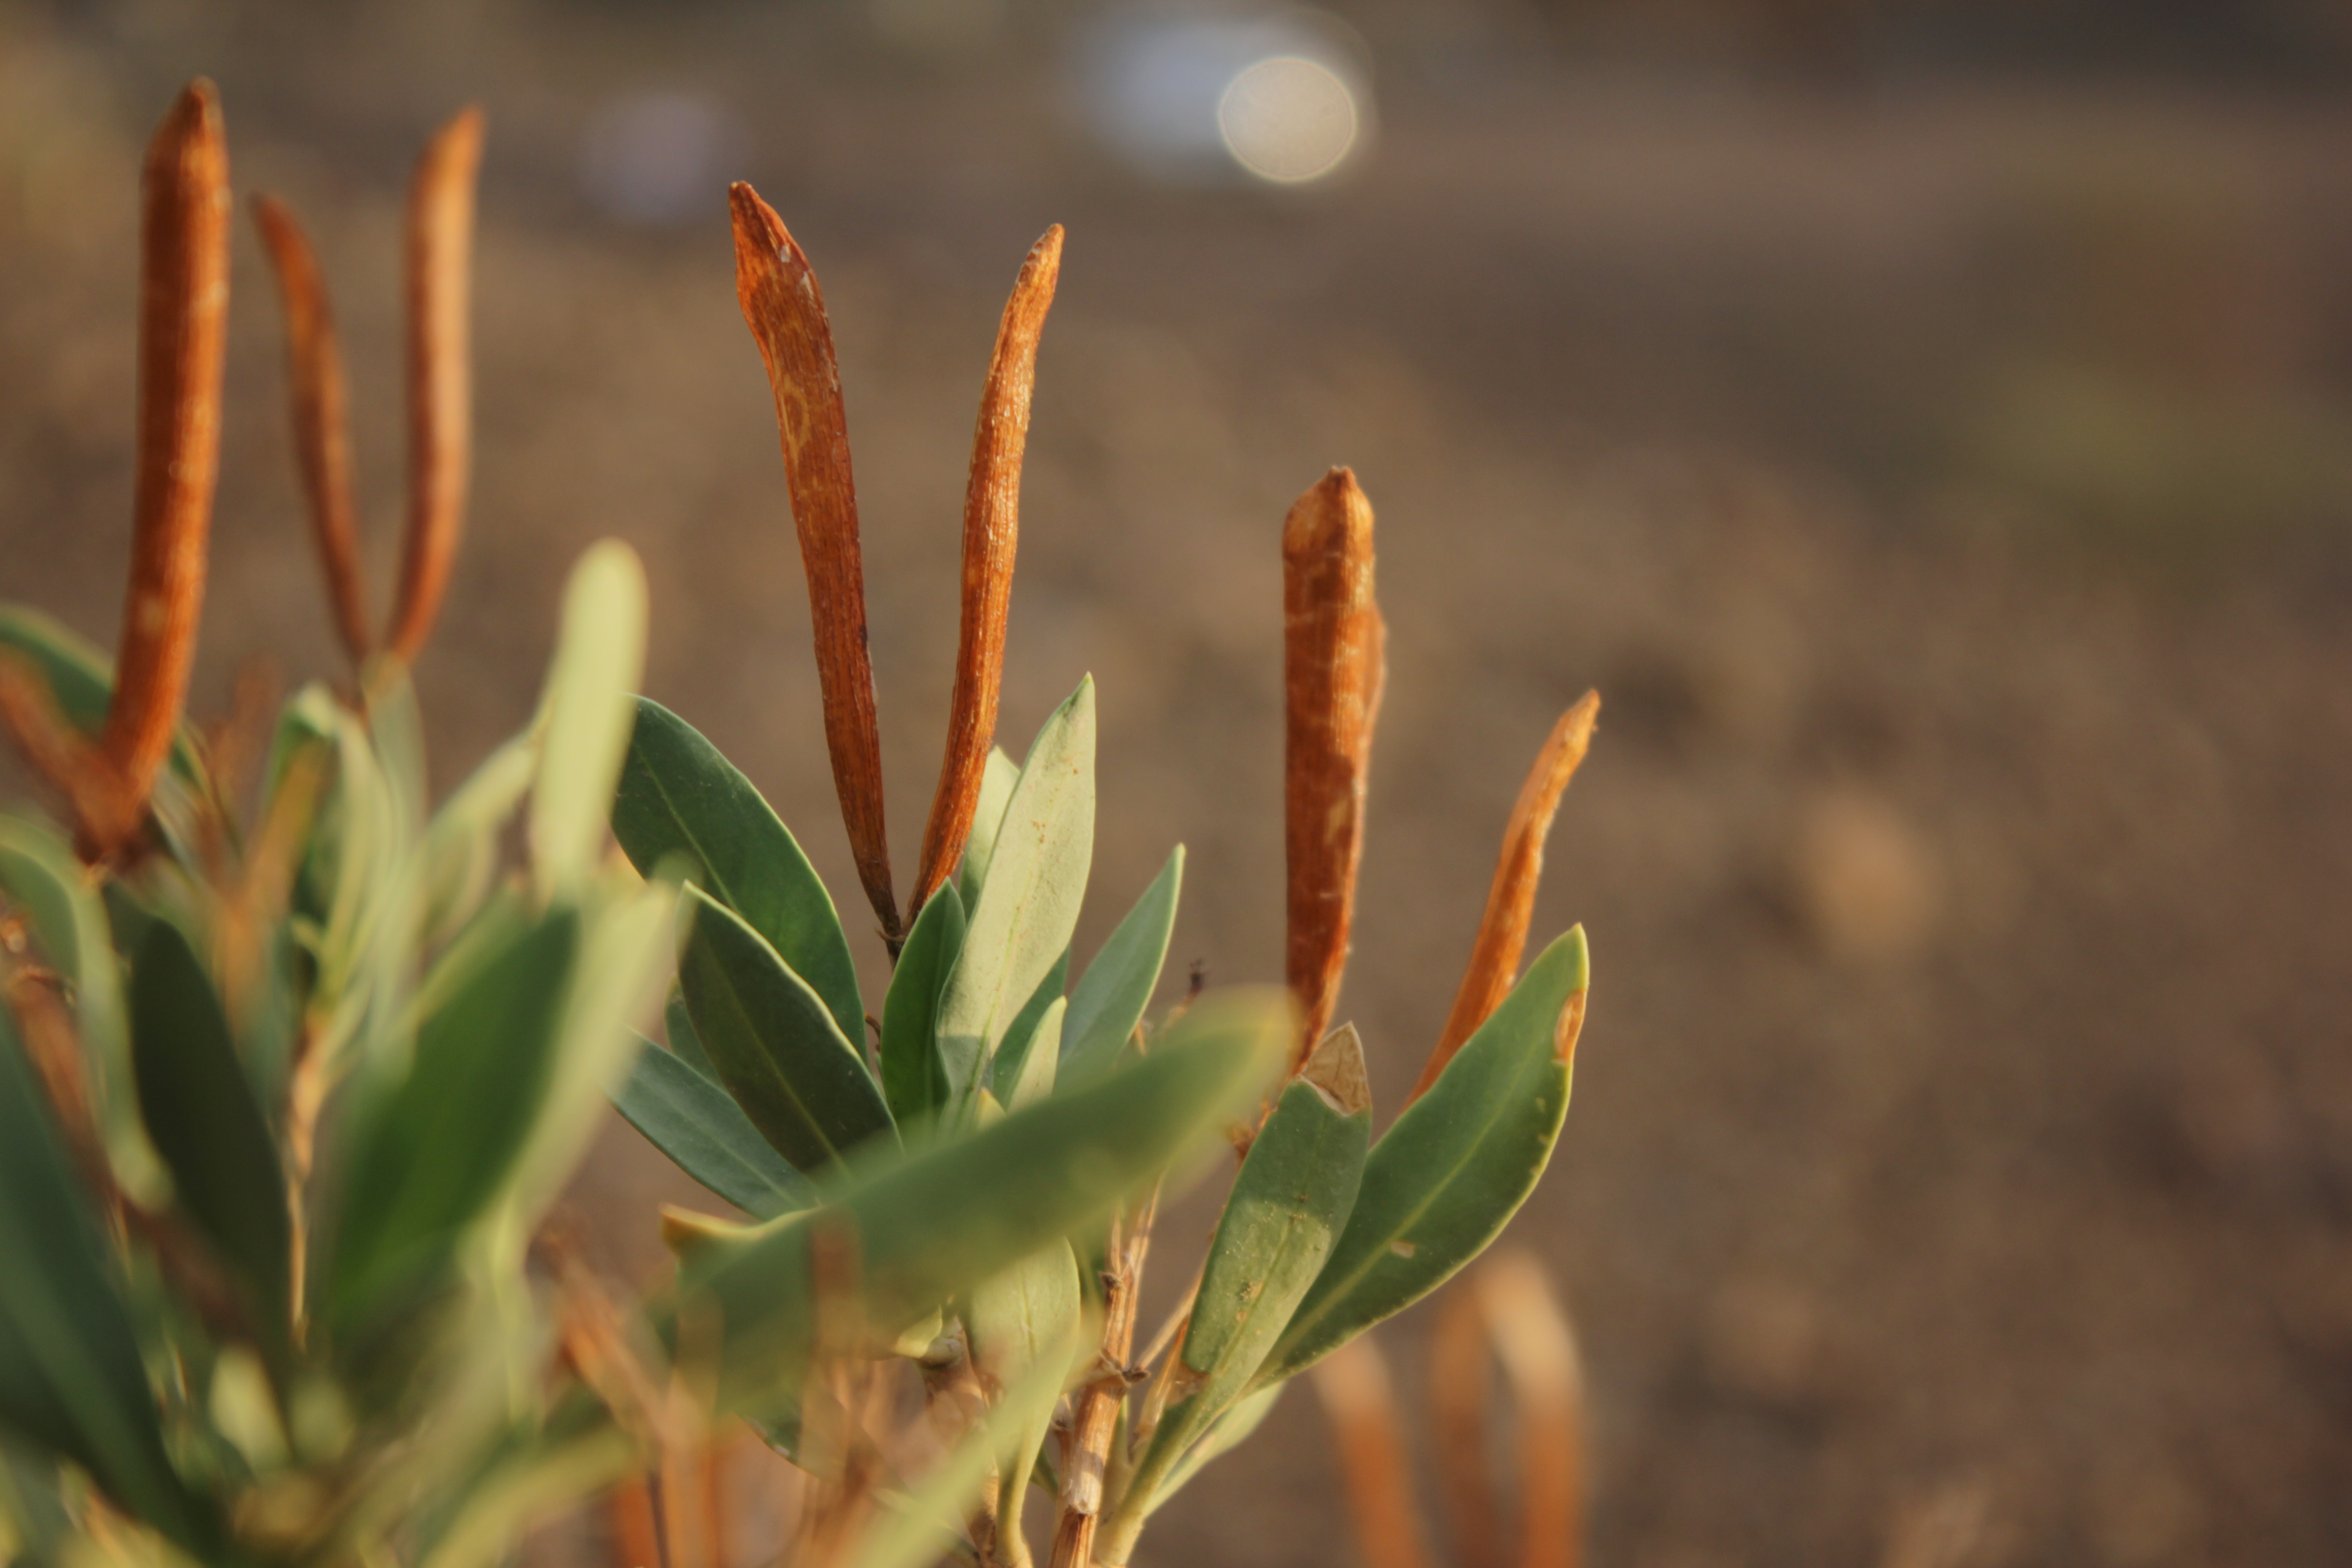
nature, grass, branch, plant, photography, sunlight, leaf, flower, green, autumn, botany, flora, wildflower, close up, bud, macro photography, flowering plant, grass family, plant stem, land plant